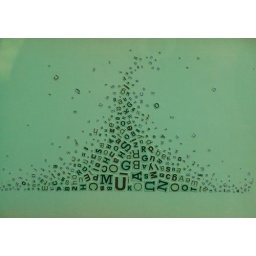
typographic collage on 1960's book jacket, by Susie Grant. found at the new Walnut Creek public library